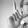
ASL letter: L